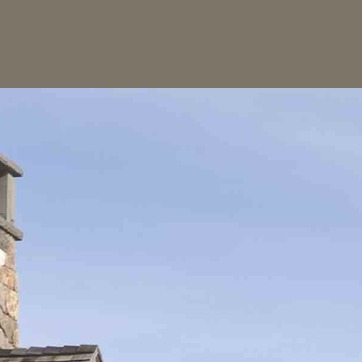
Material: sky